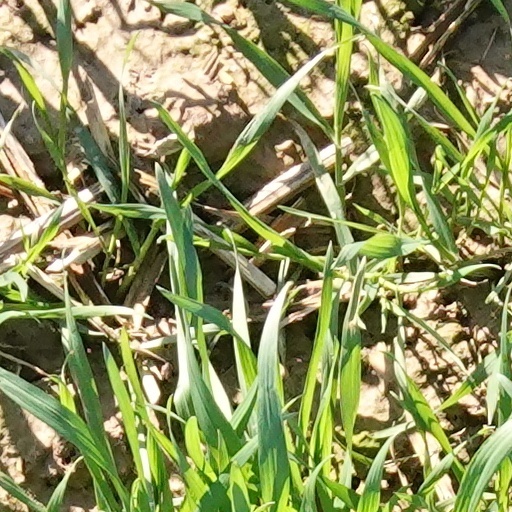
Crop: wheat